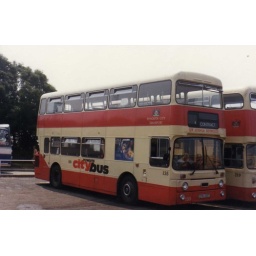
Seen in a car park that was temporary parking ground for Plymouth Citybus vehicles in 1983.